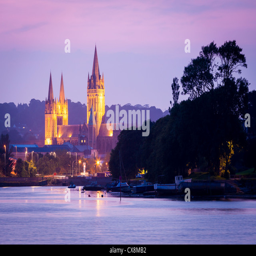
view up river at sunset in the background